Infrastructure of Changi Airport

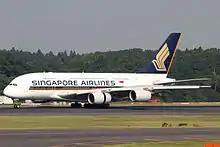
Singapore Airlines A380-800 (9V-SKD)

The air traffic control tower (ATC) was constructed in Phase One, sited in between the first two runways and stands at about 81 m above mean sea level (AMSL). It provides aerodrome control service to aircraft landing, departing and maneuvering within the airport.